S84/98 III bayonet

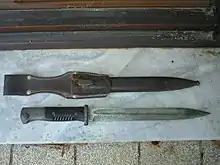
S84/98 III bayonet for the K98k rifle with bayonet frog.

The S84/98 III was the last production of the S84/98 German bayonets. It originates from the 1871/1884 bayonet the first ever standard issue knife bayonet for any army which was adopted in the German Empire for use with the 1871/1884 rifle. This was a modification of the Mauser Model 1871 the first Mauser rifle which fit it with a 8-round tubular magazine designed by Alfred von Kropatschek. This was the first repeating rifle of the German armed forces although it was quickly replaced by the Gewehr 1888 made in response to the Lebel Model 1886 rifle, the first rifle to use smokeless powder. The first pattern of S84/98 or M1884/98 bayonet was the 1871/1884 bayonet adapted so it could be used on the Gewehr 98. This was replaced in service by the 1898/05 bayonet. However during World War I the S84/98 began to be produced again under the designation S84/98 II. The German Imperial Army used this bayonet in World War I as a way of conserving scarce resources. The S84/98 III was production of the S84/98 bayonet during the late Weimar period and during the time of [WW2 - The Third Reich].